Rolf Günther

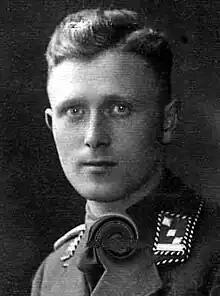
Rolf Günther as an SS-"Hauptsturmführer"

Rolf Günther (8 January 1913 – August 1945) was a German functionary who served in the "Schutzstaffel" (SS) as an "Sturmbannführer" and who acted as deputy to Adolf Eichmann. He first joined the "Sturmabteilung" (SA) in 1929 and became dedicated to the Nazi cause.